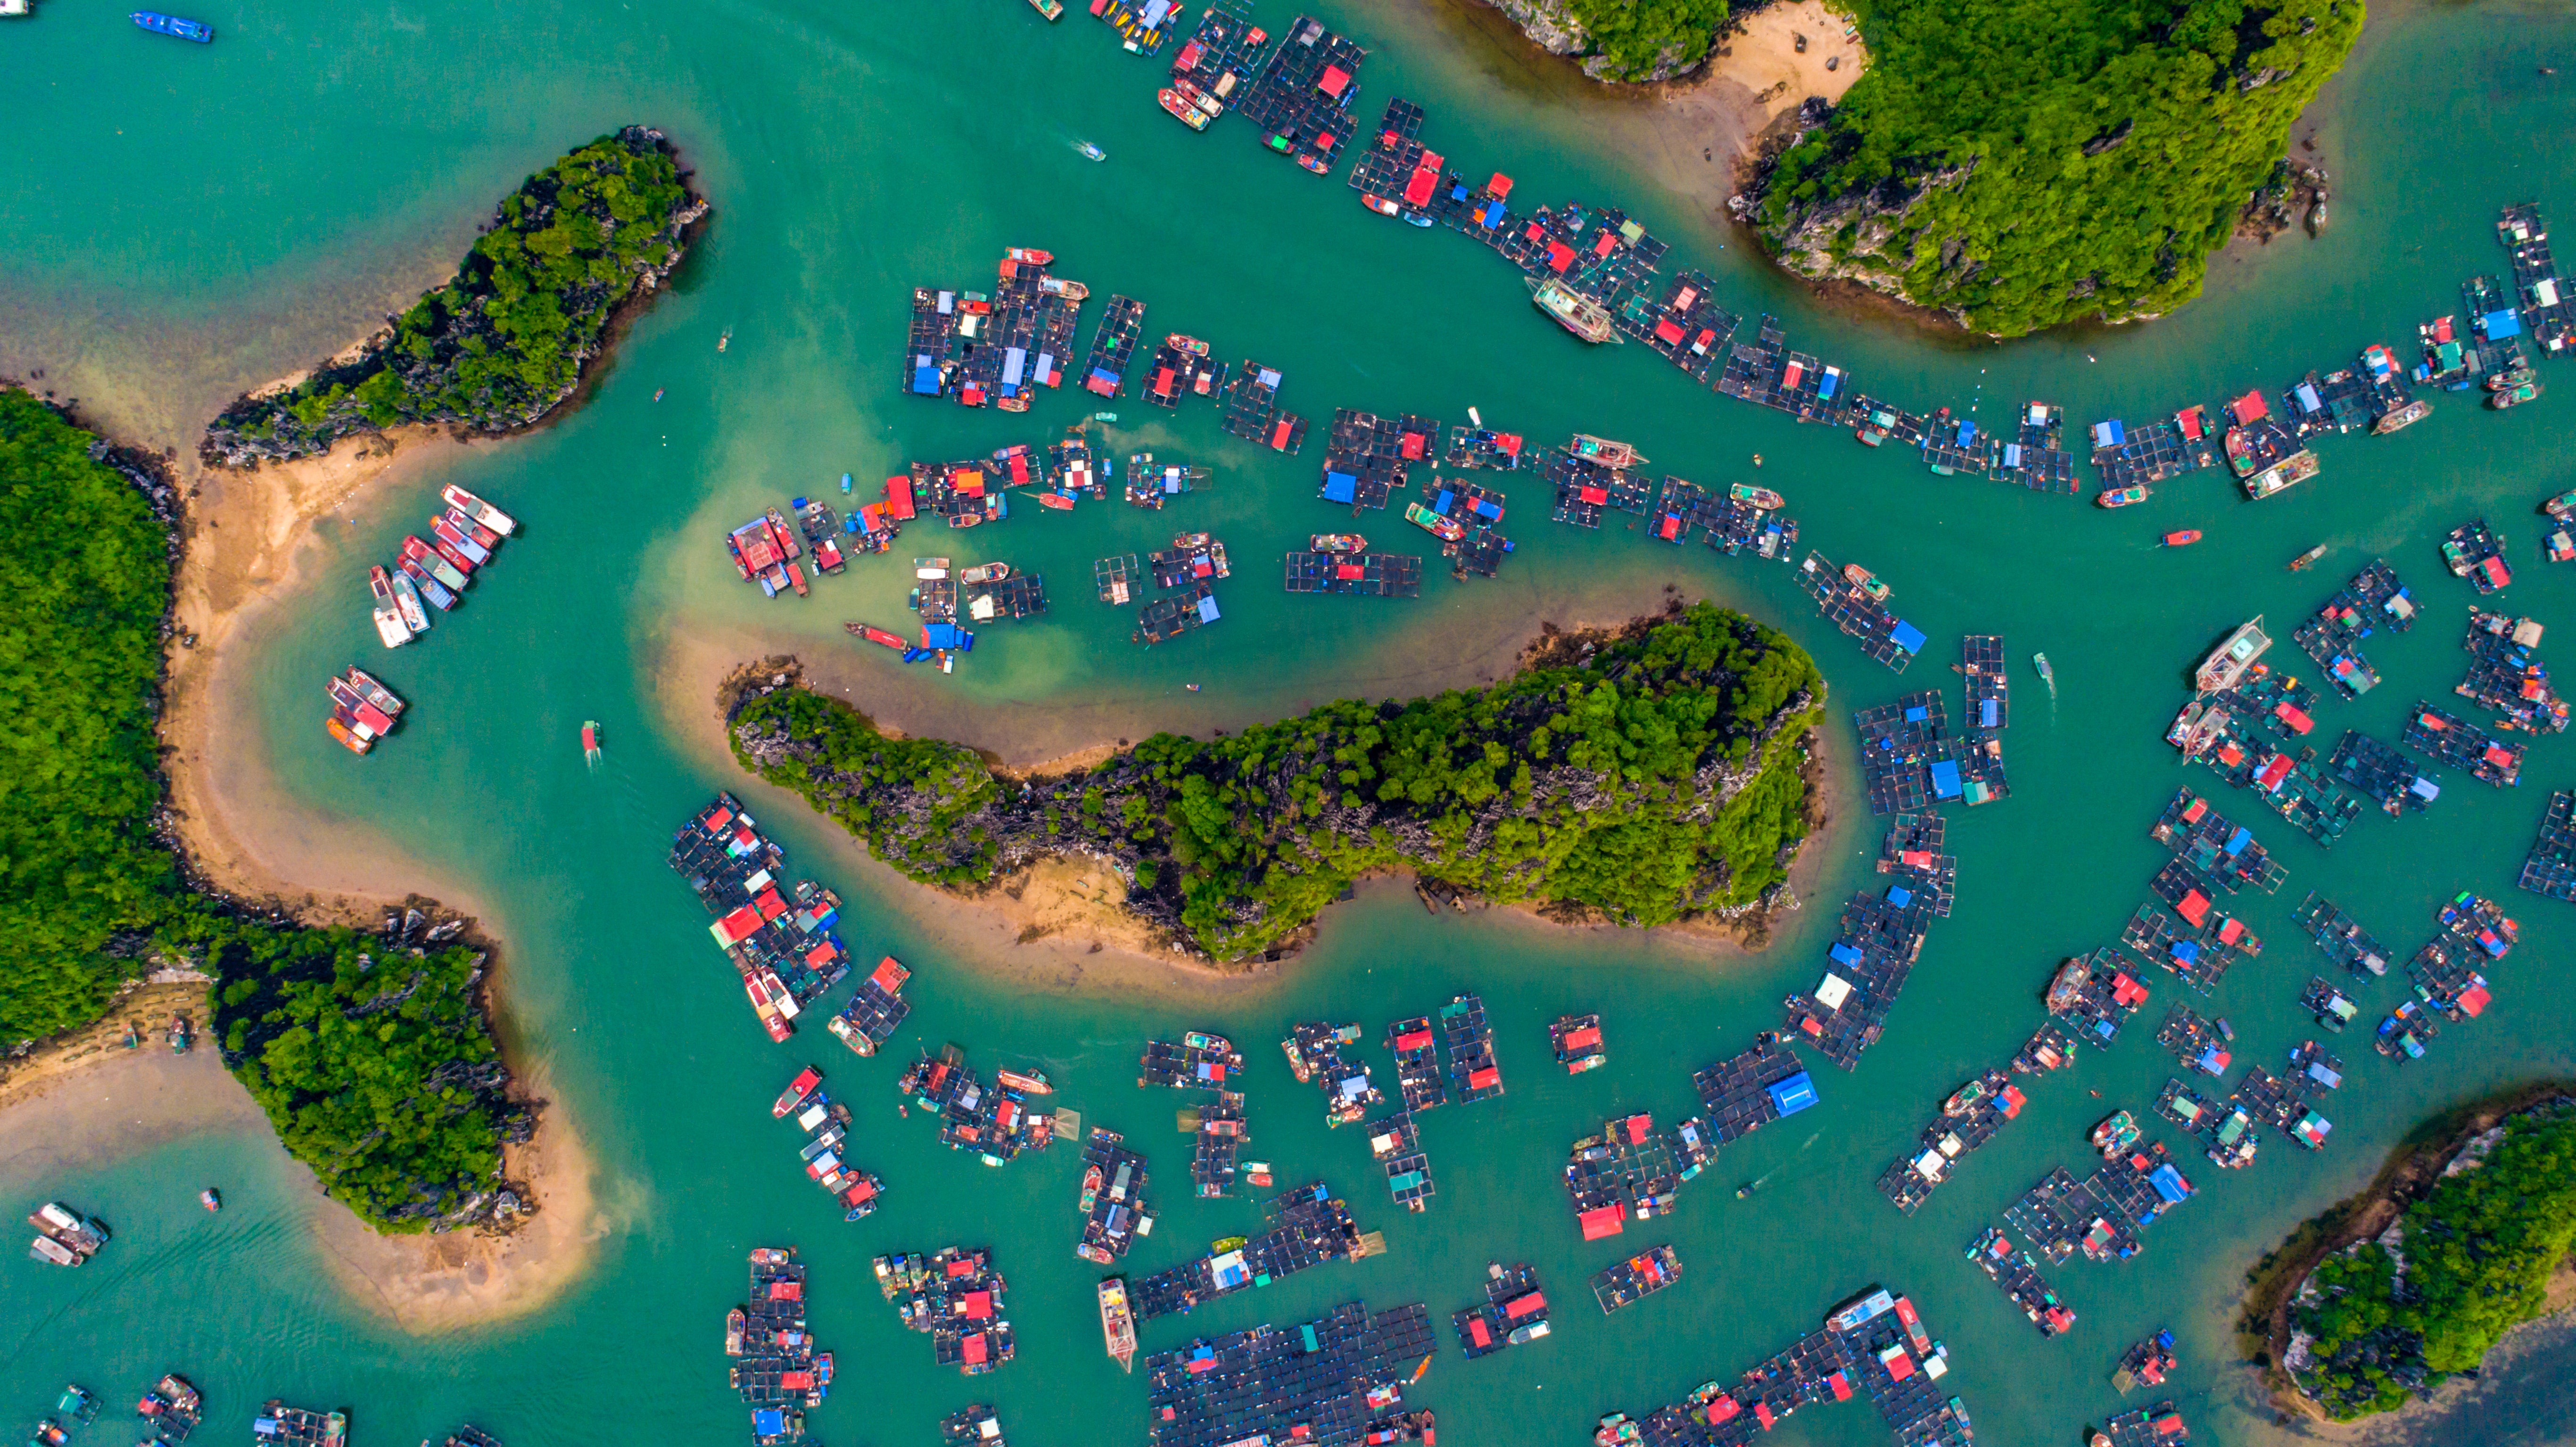
aerial photography, bird's eye view, natural landscape, watercourse, river island, landscape, photography, island, world, leisure, river